Dwarf Beech

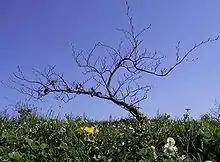
Young dwarf beech (graft).

Only after 5 to 10 years can one see clearly enough whether a young plant is a proper dwarf beech or not. This is why seedlings are very rarely available for purchase. Grafts, on the other hand, are available more and more frequently. Because of this, new plantings of dwarf beeches in the last few decades were made mainly with grafts of other beech trees. The nicest looking trees were reproduced almost exclusively, which could lead to a reduction of the dwarf beech's gene pool in the future.